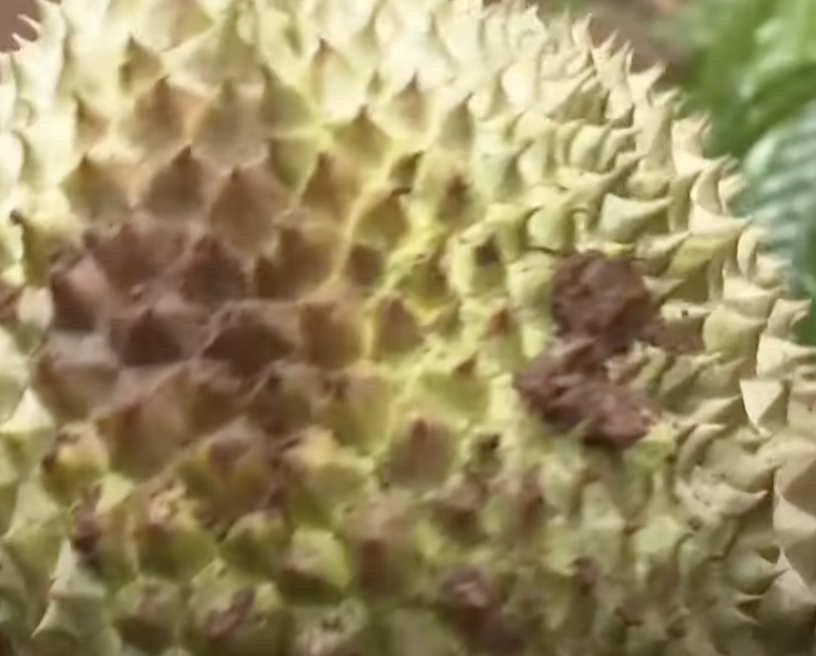
Label: fruit_rot